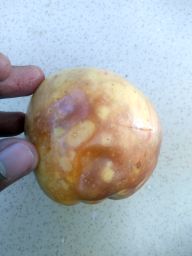
Fruit: Apple
Quality: Bad